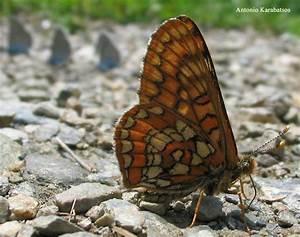
butterfly